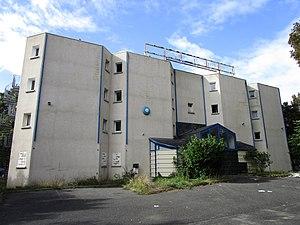
La résidence Liberté dans le quartier de Saint-Symphorien, à Tours
Saint-Symphorien est une ancienne commune d'Indre-et-Loire dont une partie est devenue un quartier de la ville de Tours en 1964. Situé dans le nord de la ville, le quartier compte près de 13 400 habitants en 2012 contre environ 11 400 lors de sa fusion avec la ville de Tours. Cette intégration s'inscrit dans une volonté de la commune de s'étendre afin de loger une population grandissante. Elle permet ensuite la création par la ville de Tours du quartier Europe, limitrophe au nord. Le quartier Saint-Symphorien est également encastré entre le quartier Paul-Bert au sud, le quartier Sainte-Radegonde à l'est et la commune de Saint-Cyr-sur-Loire à l'ouest.